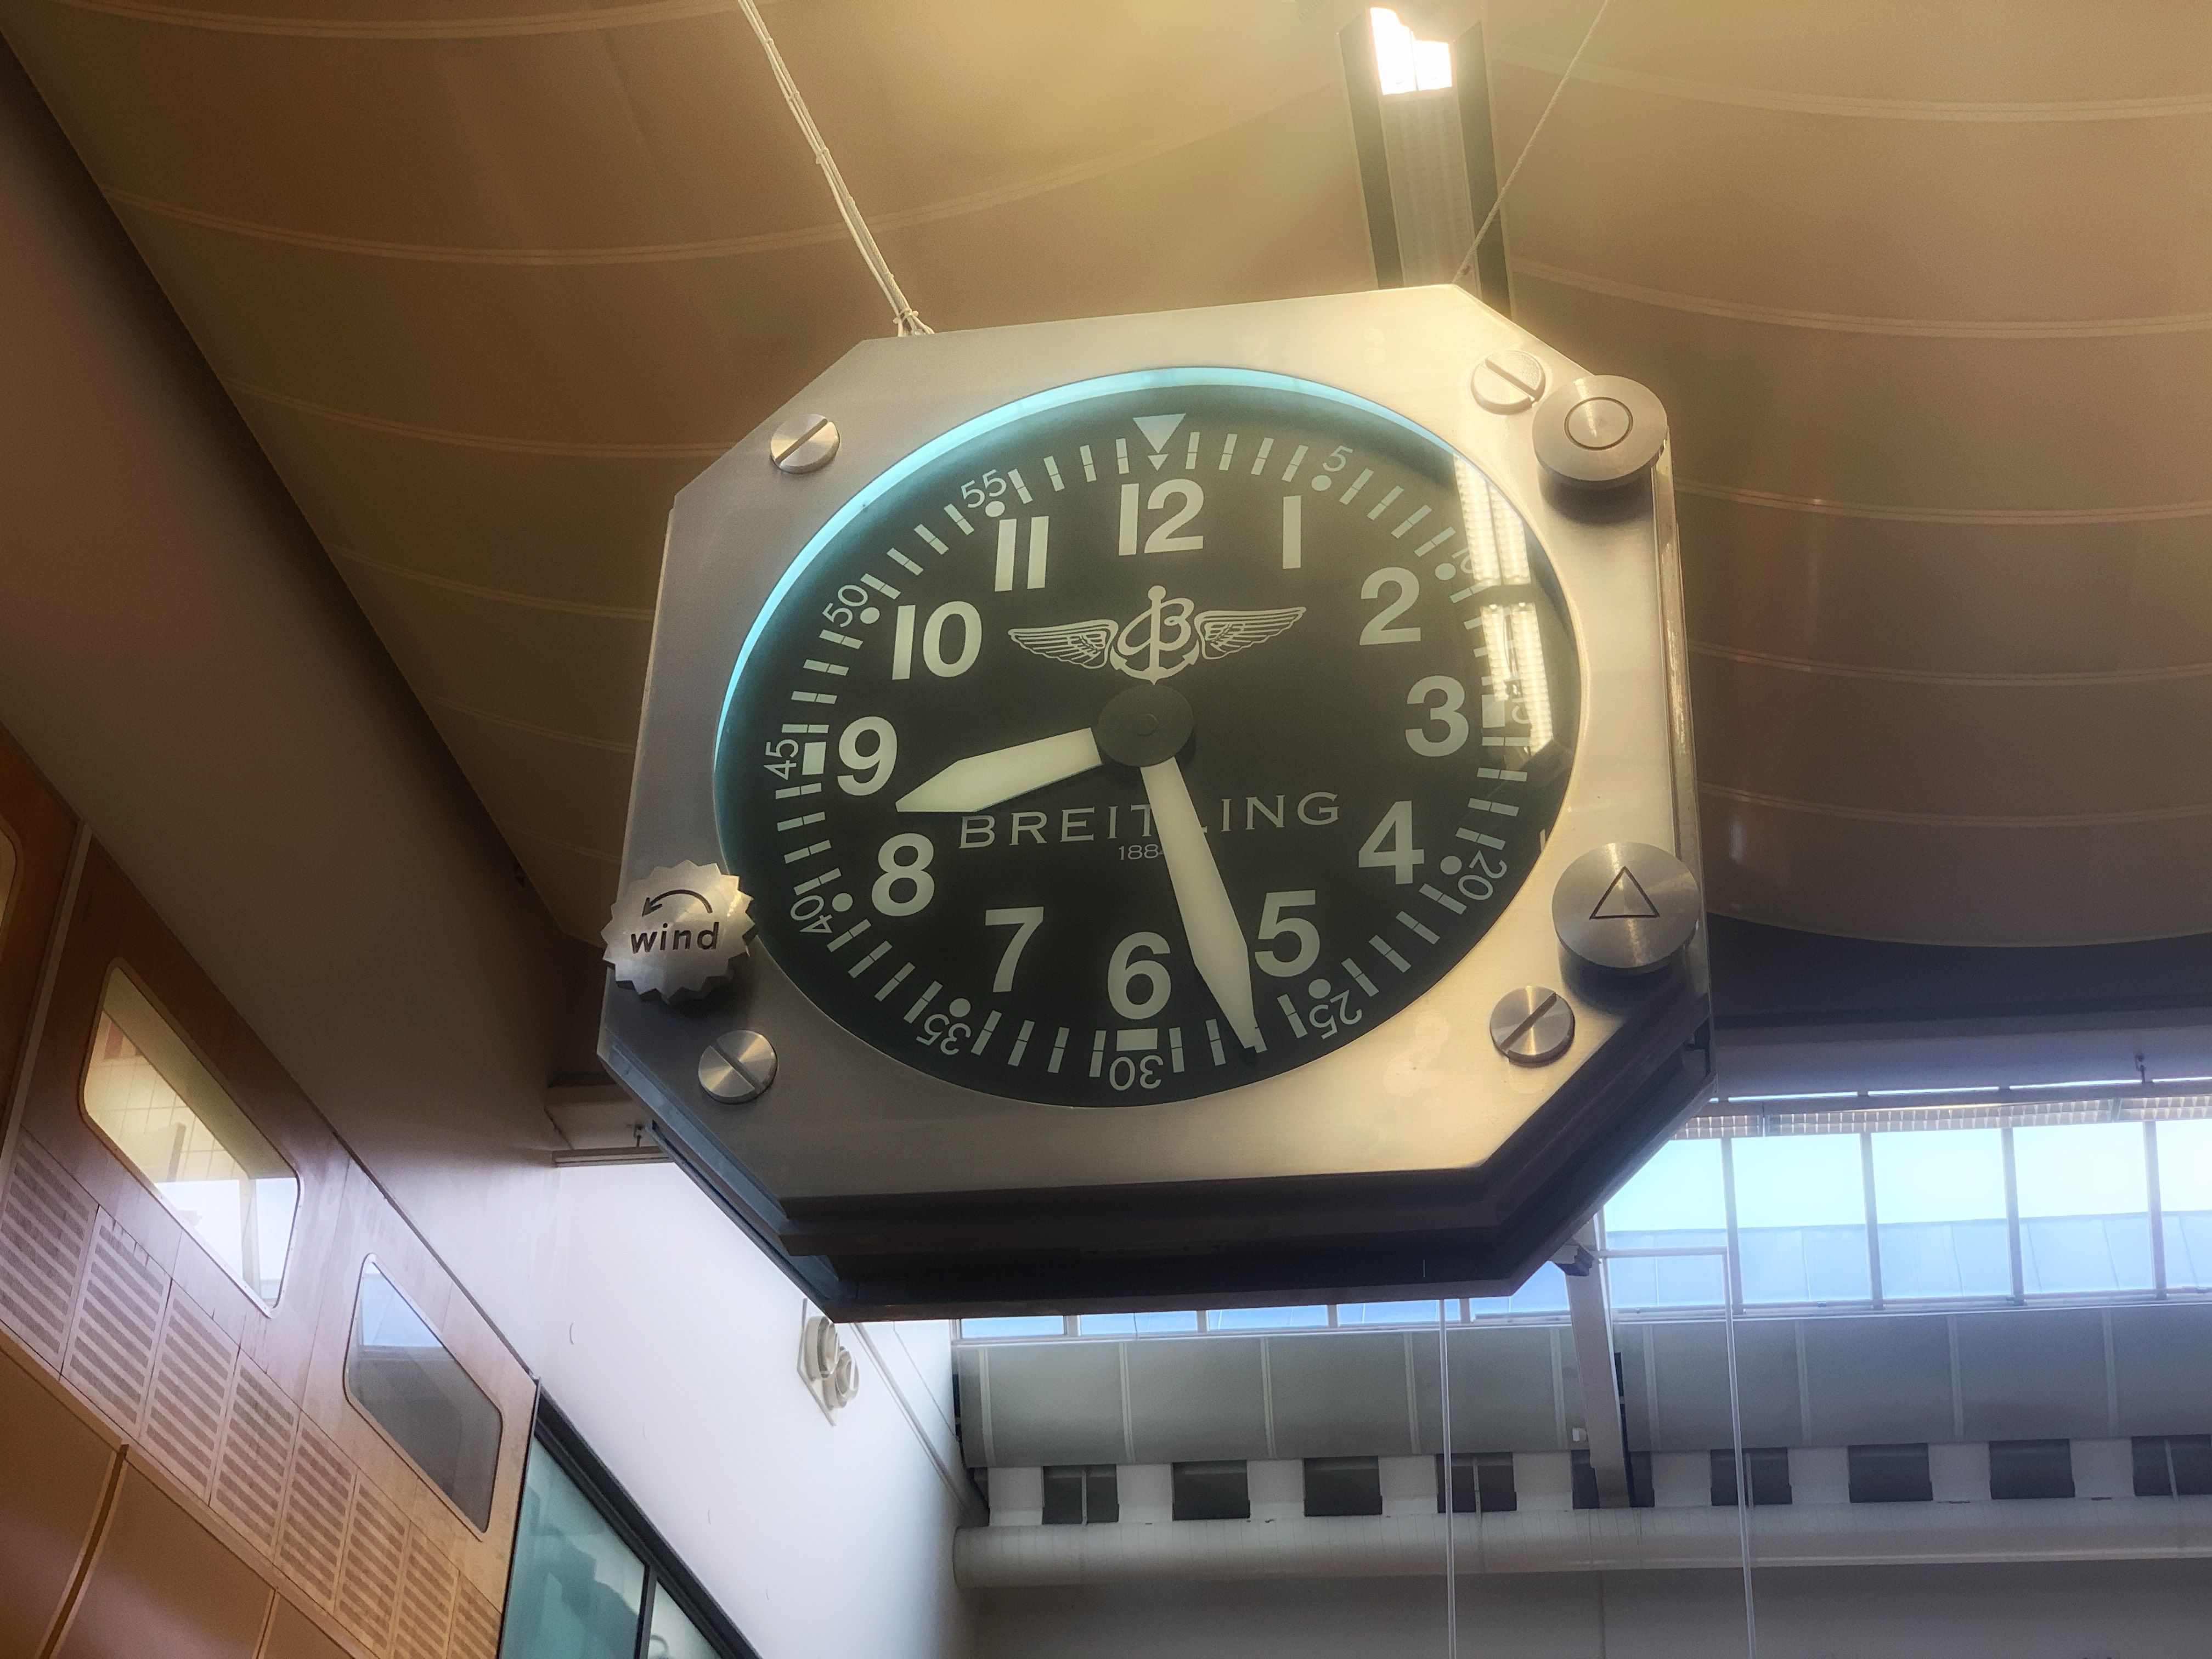
Analog clock
The image shows an analog clock hanging in a building that looks like an airport. The clock has an octagonal metal frame, and inside the frame is a circular clock with a black background. Three buttons appear on the outer frame, one of which is gear-shaped, and the other two are circular. On the back is external daylight lighting, and on top is internal lighting.
A view of an analog clock hanging in an airport-like building. The clock features a shiny, octagonal metal frame that reflects the dim interior lighting. Inside the frame is a circular clock with a black background that matches the metallic silver of the outer frame. Three buttons appear on the outer frame, the image focuses on the clock or related to travel or transportation.
Labels: Analog Clock, Clock, Architecture, Building, Clock Tower, Tower, Wall Clock, Gear button, button, Airport
Camera: Apple iPhone XS Max
Lens: iPhone XS Max back dual camera 6mm f/2.4
Aperture: F2.4
Exposure: 1/48 sec
ISO: 80
Focal length: 6